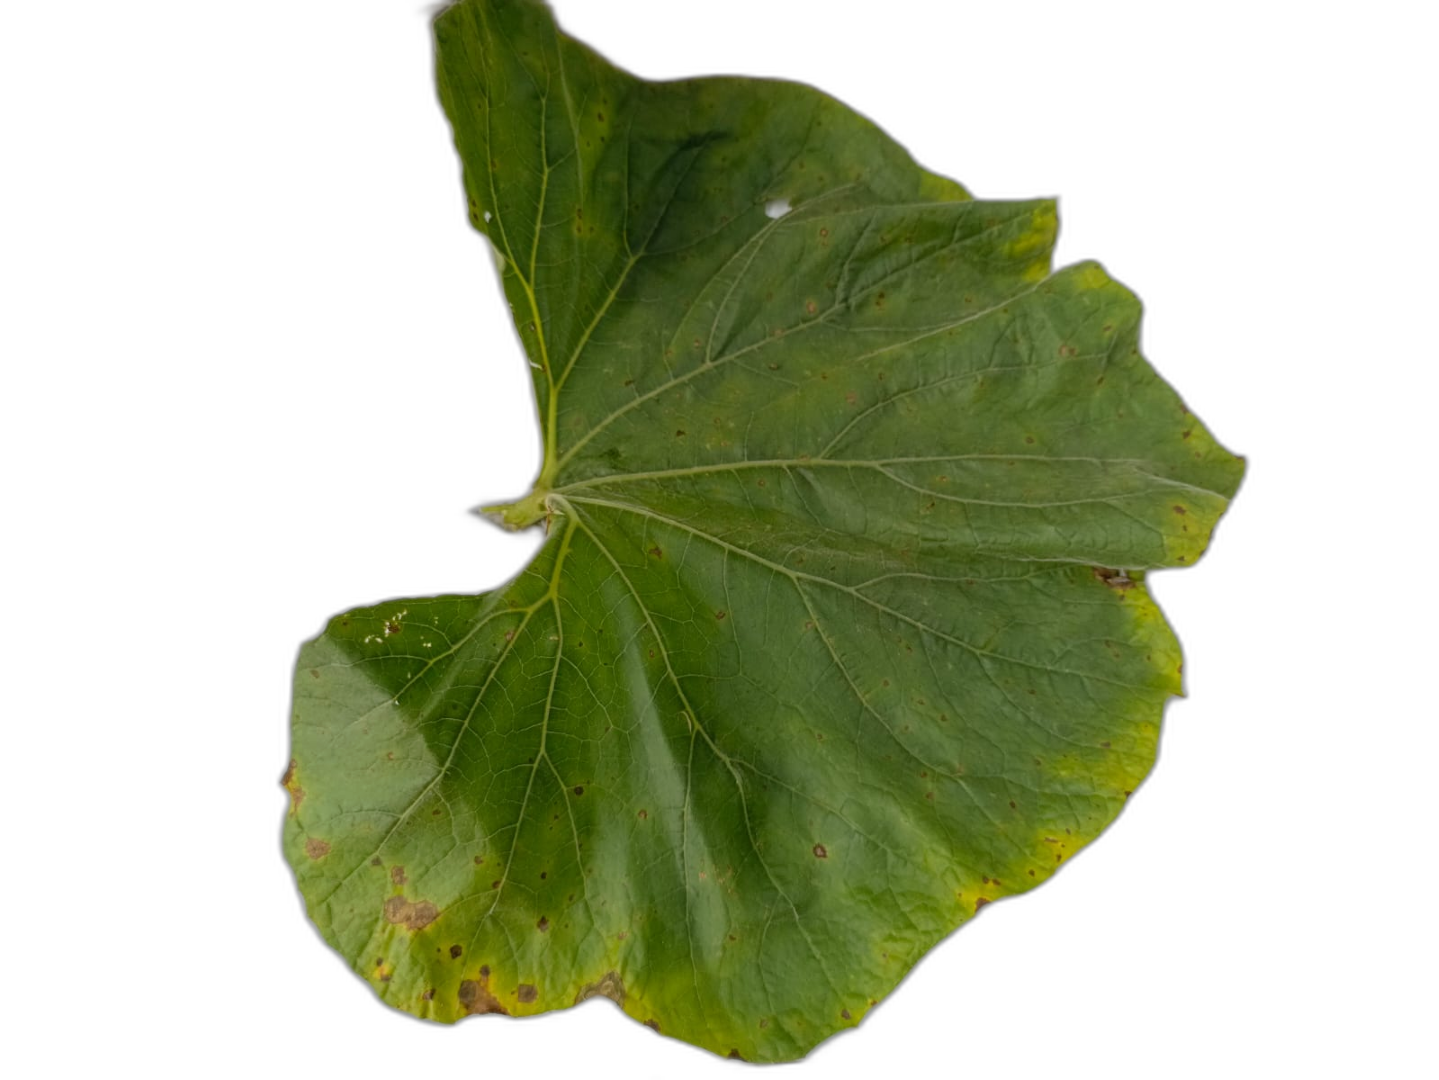
Crop: Bottle Gourd
Label: Downy_Mildew